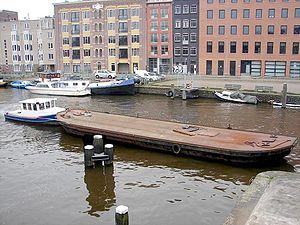
Un ponton peut être :